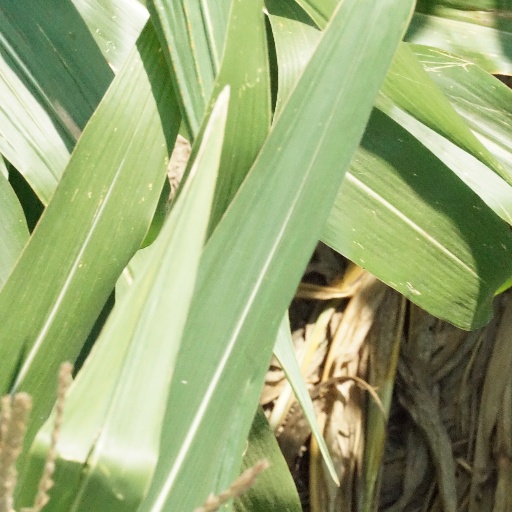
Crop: maize; corn